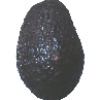
Label: avocado